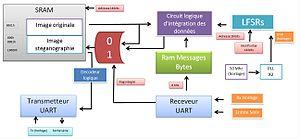
génération d'une image stéganographie avec FPGA
Un registre à décalage à rétroaction linéaire, ou LFSR, est un dispositif électronique ou logiciel qui produit une suite de bits qui peut être vue comme une suite récurrente linéaire sur le corps fini F₂ à 2 éléments. La notion a été généralisée à n'importe quel corps fini.